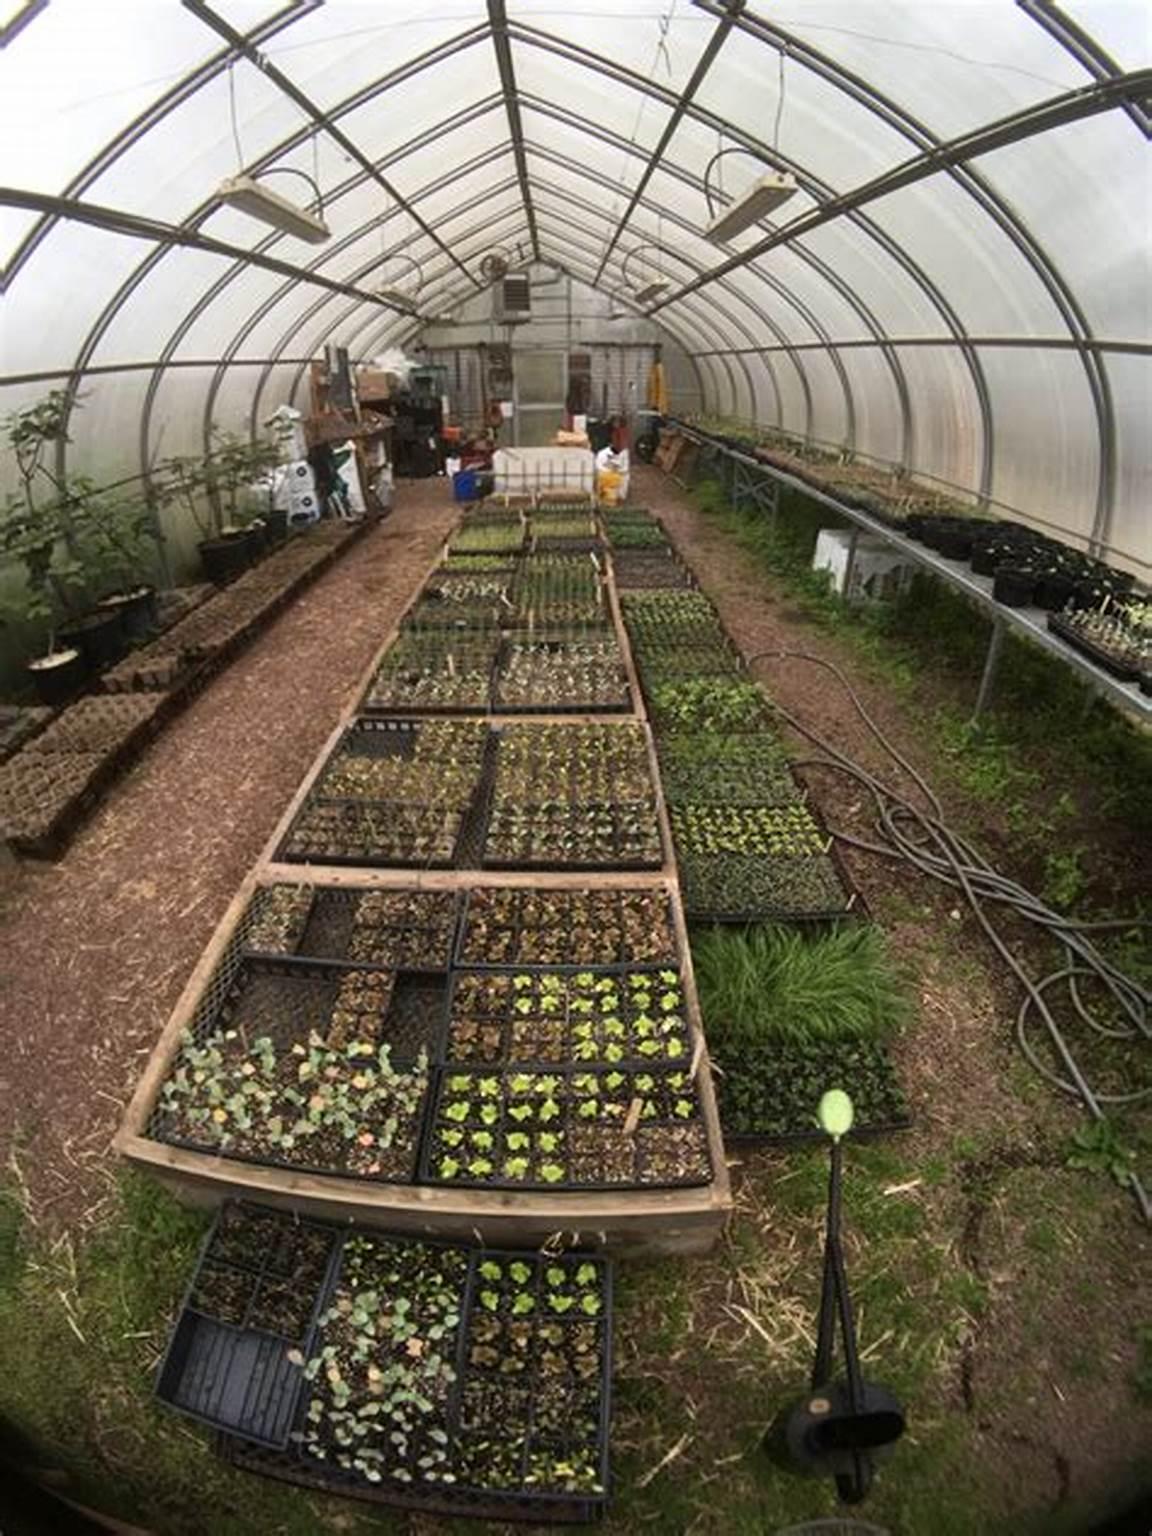
Chumba maalumu kilichojengewa kwa nyenzo za plastiki ikitunza mazingira ya ndani kwa ajili ya kilimo cha kisasa, ndani ya eneo hili kuna vitanda vya mimea vilivyopangwa kwa mstari nadhifu, huku kila kitanda kikiwa na mimea ya kijani kibichi inayoendelea kukua kwa kiasi ya afya dalili ya mazingira bora na umwagiliaji thabiti.